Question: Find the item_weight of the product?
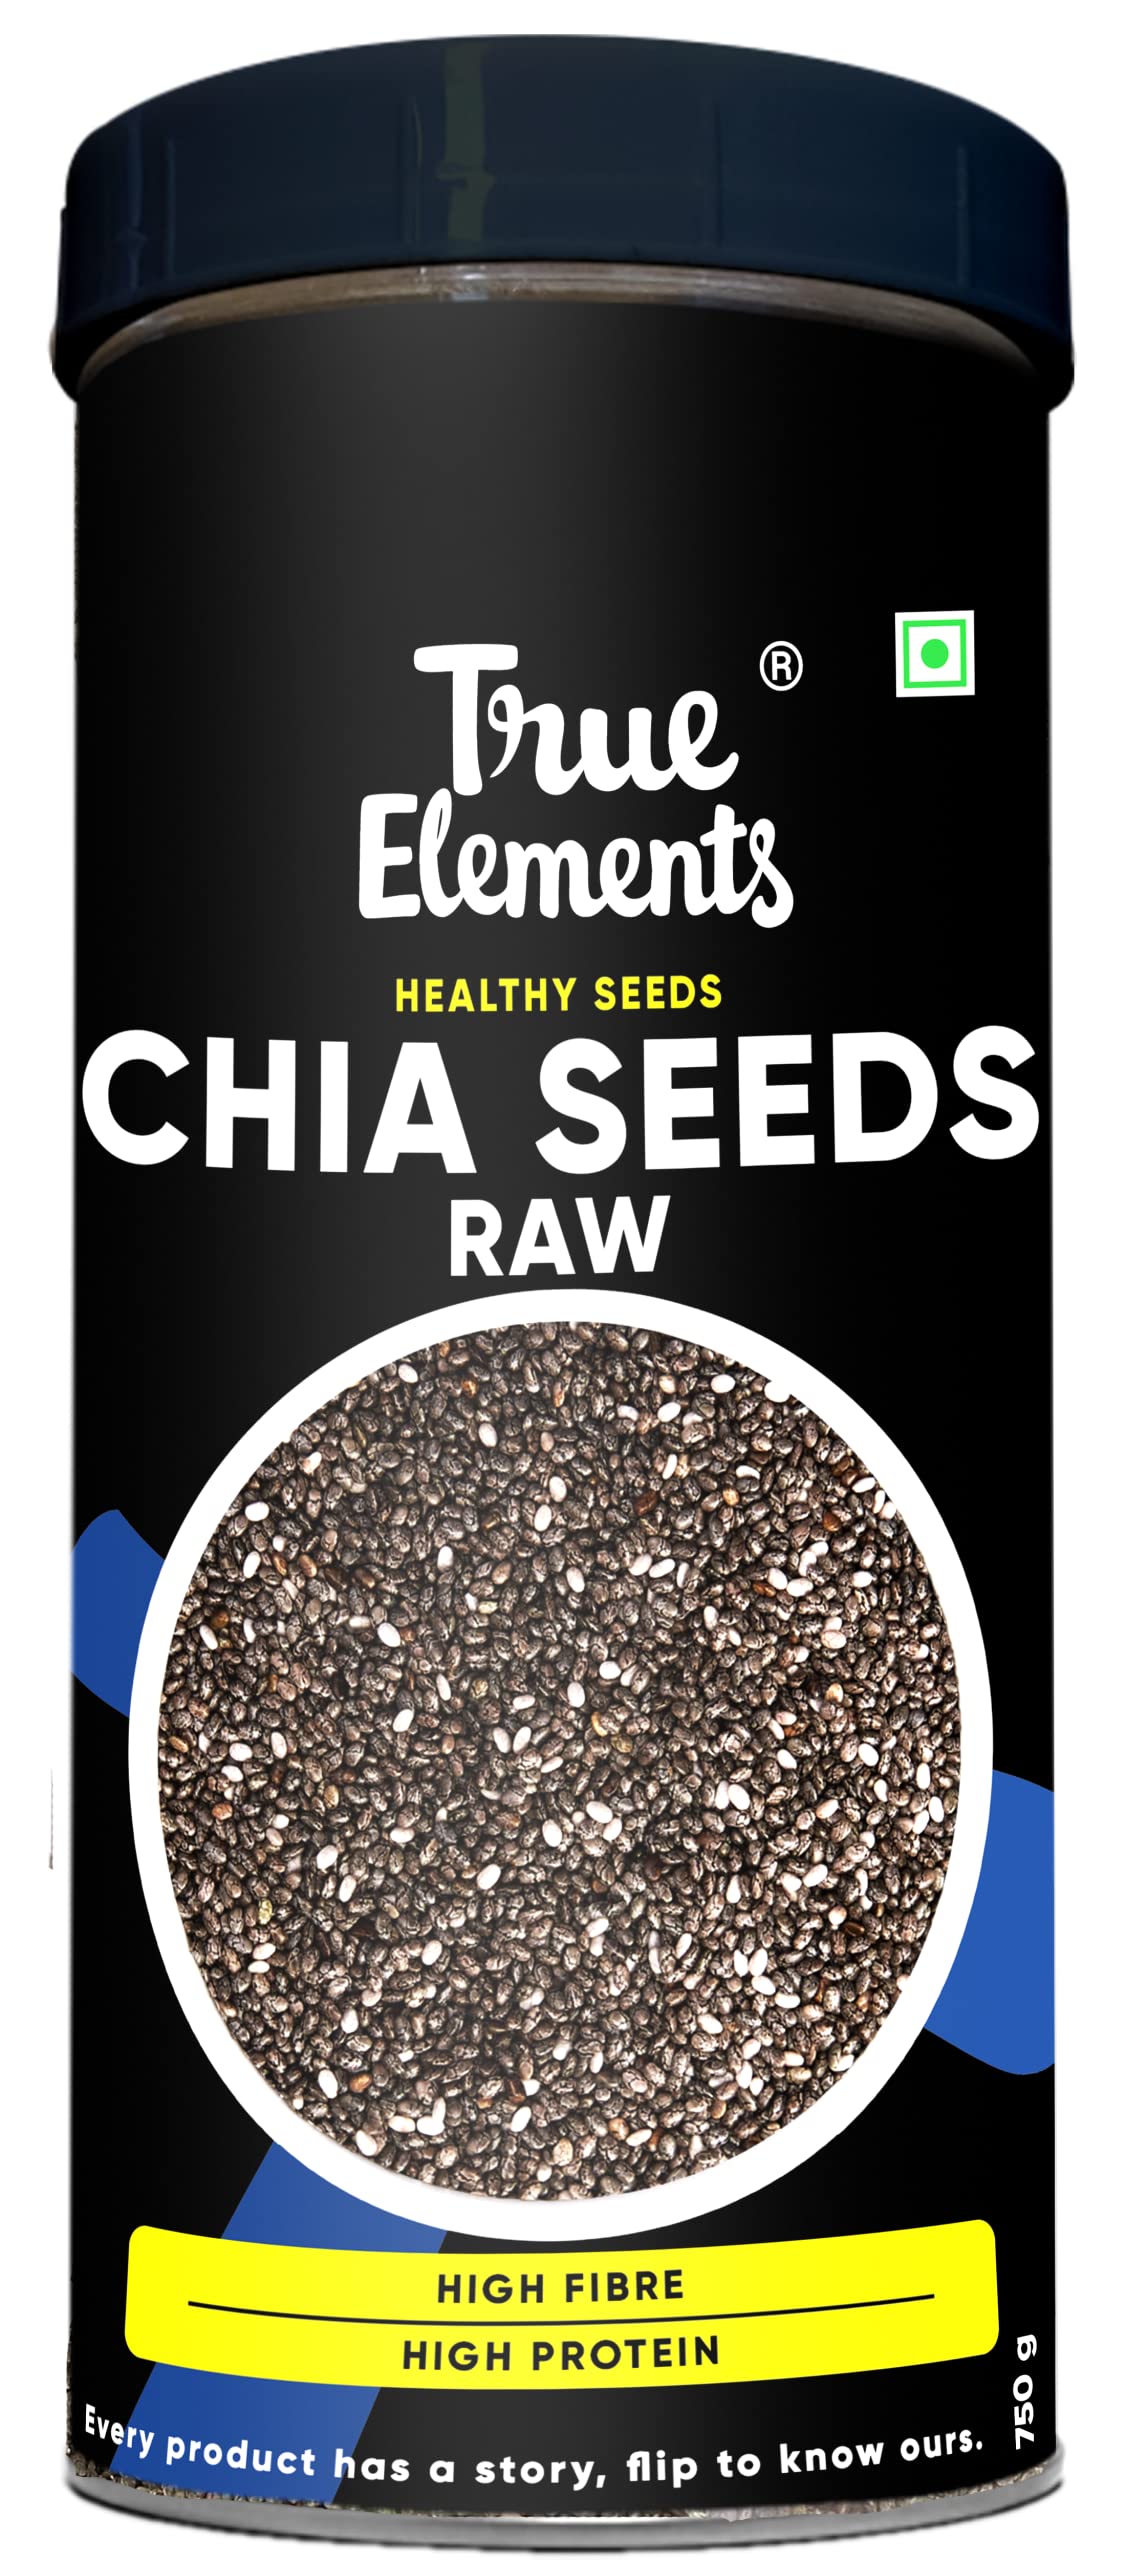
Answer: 750 gram